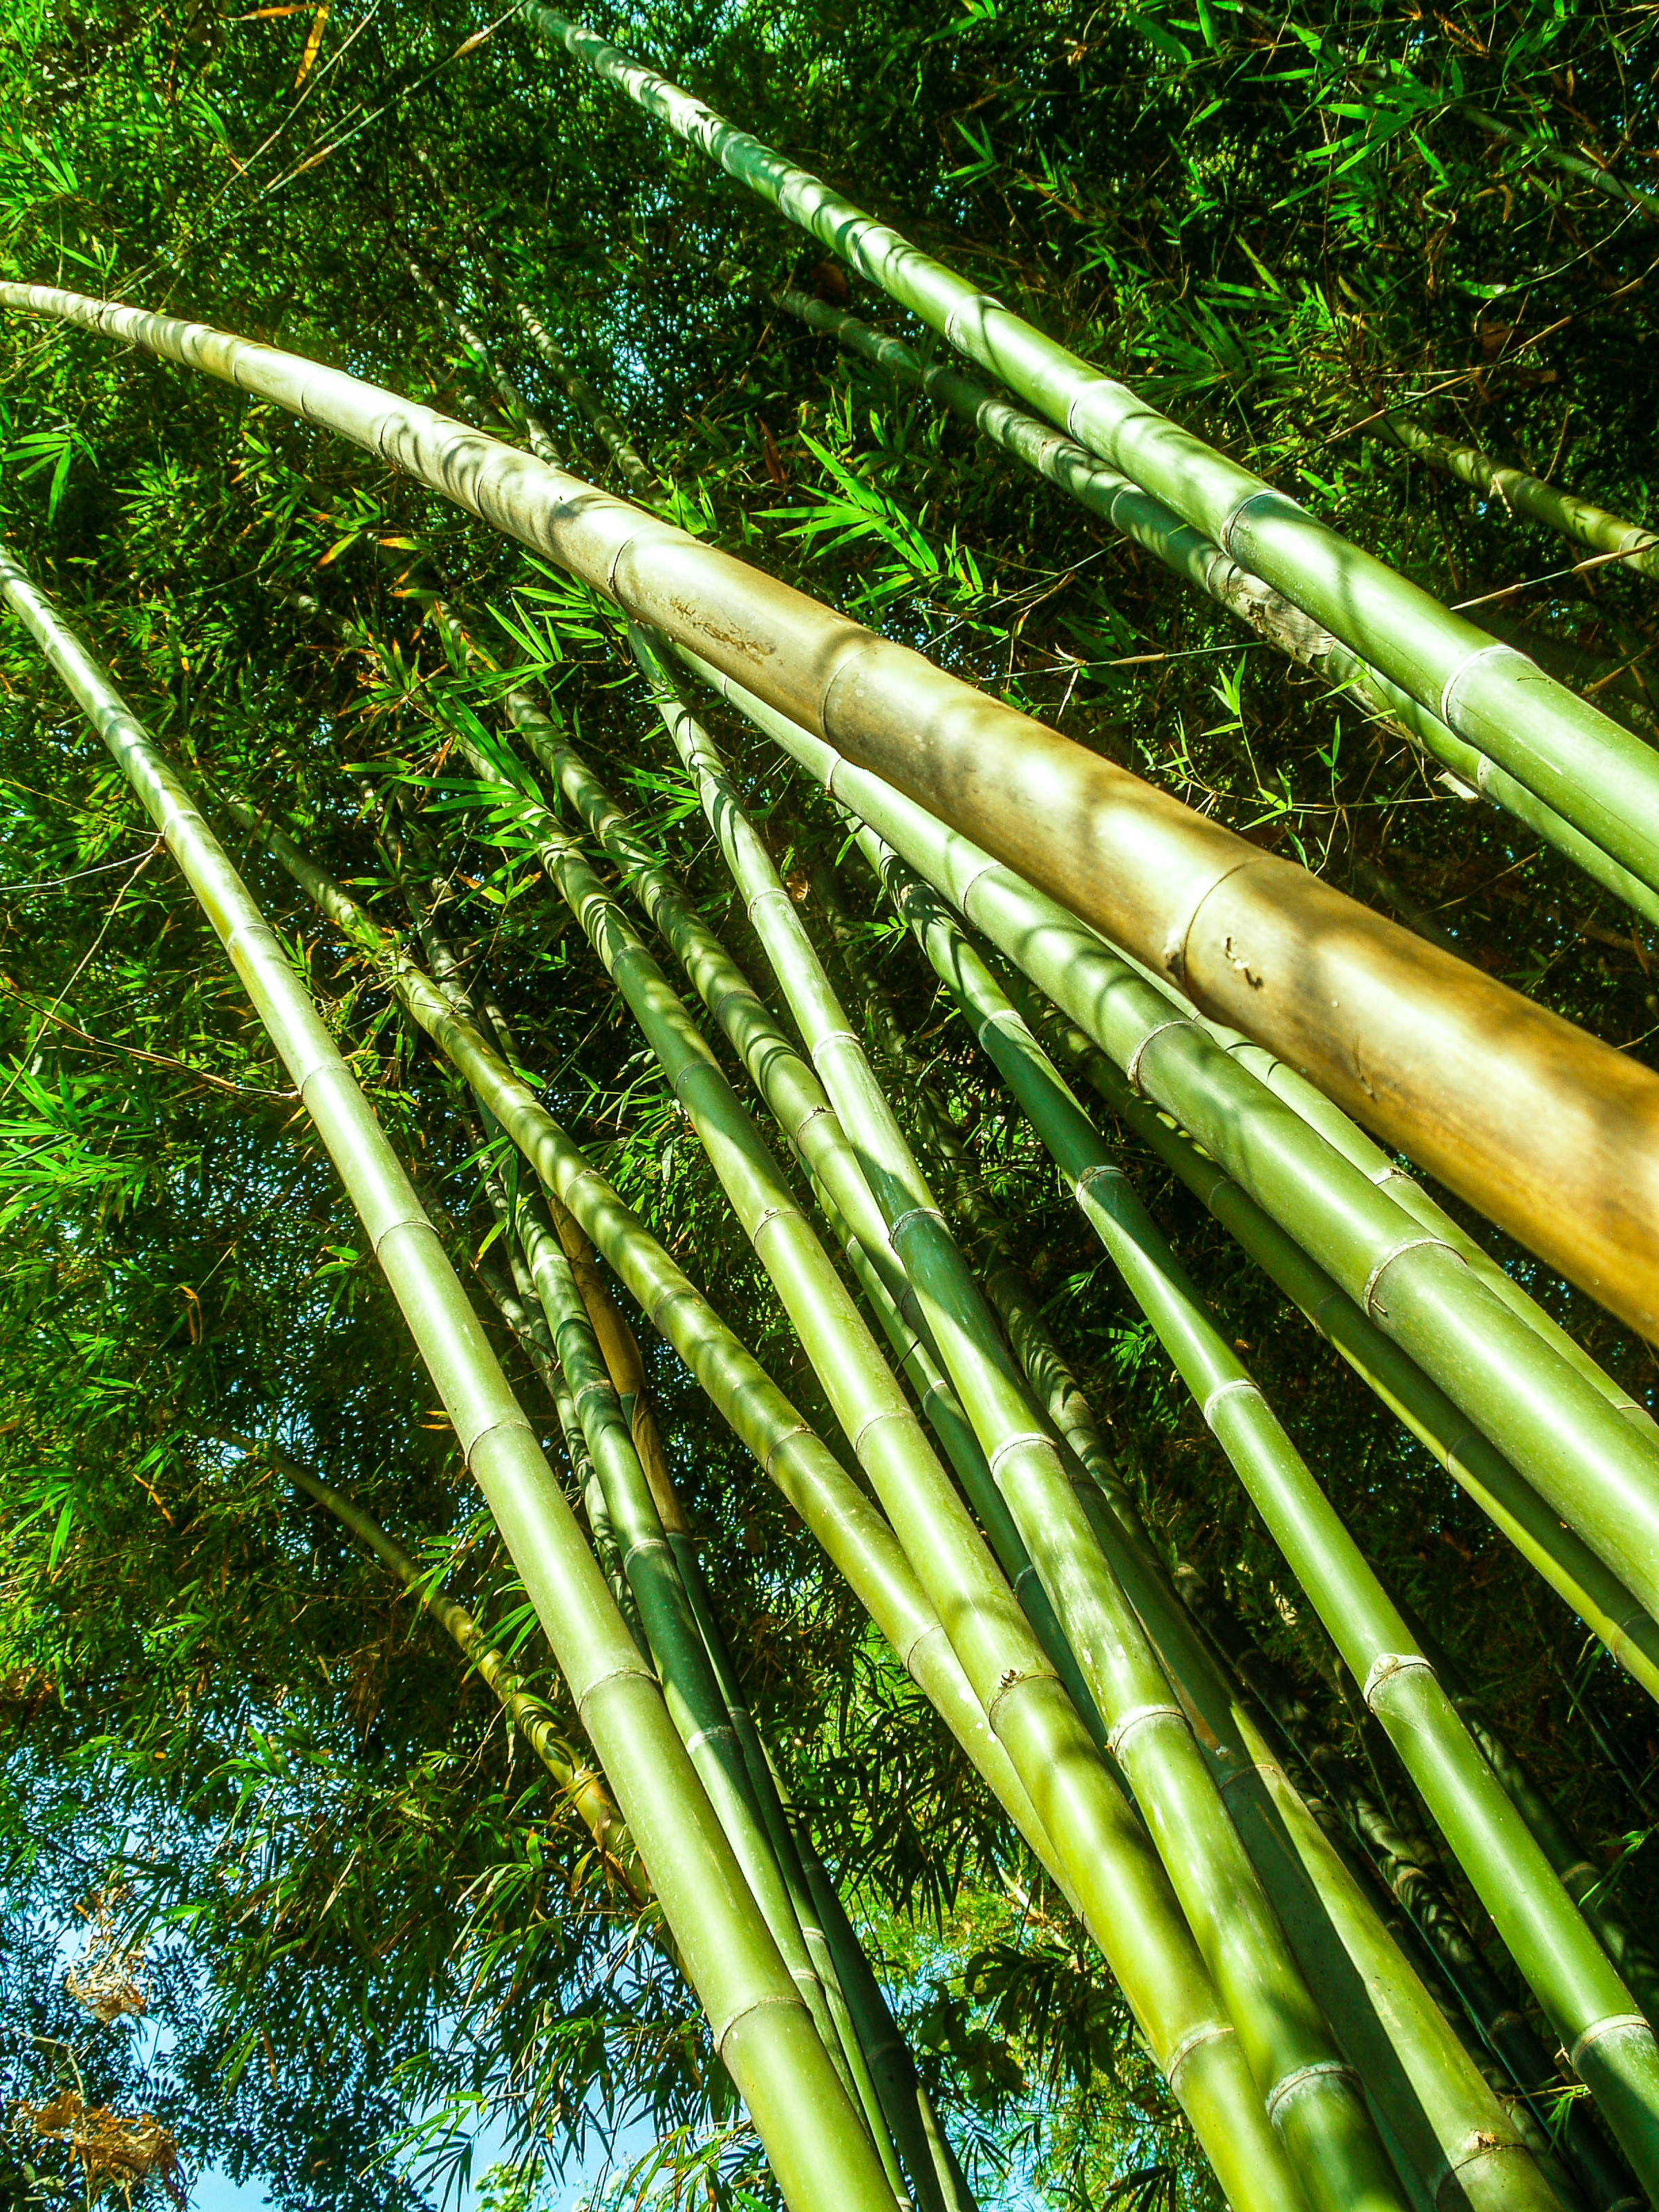
nature, forest, green, bamboo, background, plant, leaf, tree, garden, asia, growth, zen, natural, outdoor, environment, branch, wood, culture, tropical, jungle, botanical, foliage, landscape, flora, asian, tall, abstract, pattern, color, grass family, grass, plant stem